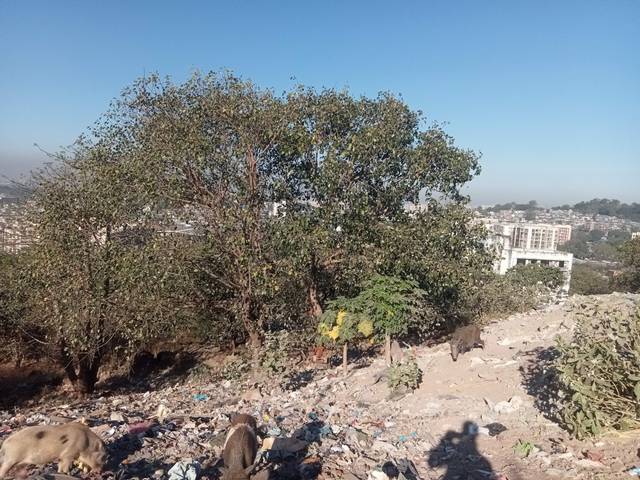
Region: India
Coordinates: 19.092, 72.905